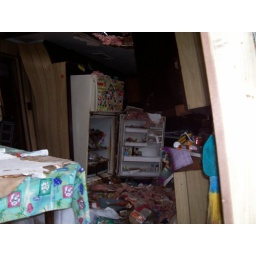
The kitchen in the house across the tracks